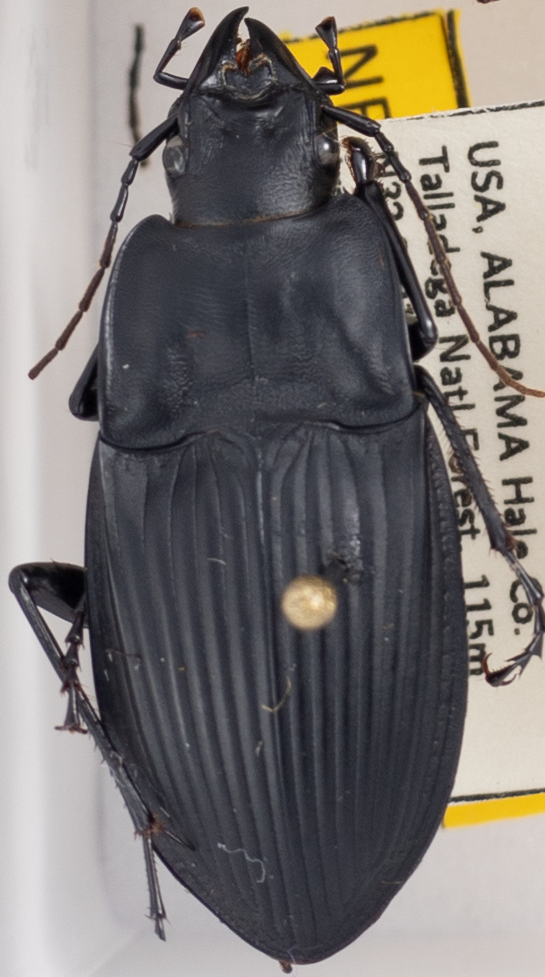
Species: Dicaelus dilatatus
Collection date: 2022-09-13
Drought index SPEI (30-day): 1.064
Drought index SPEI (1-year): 0.116
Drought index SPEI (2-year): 1.01